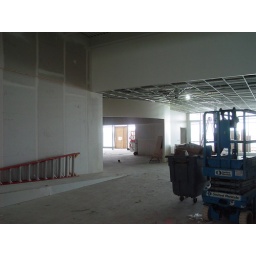
view of main library entrance/ circ desk from in the library